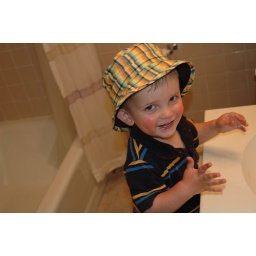
James washing his hand by himself / and flooding the bathroom floor